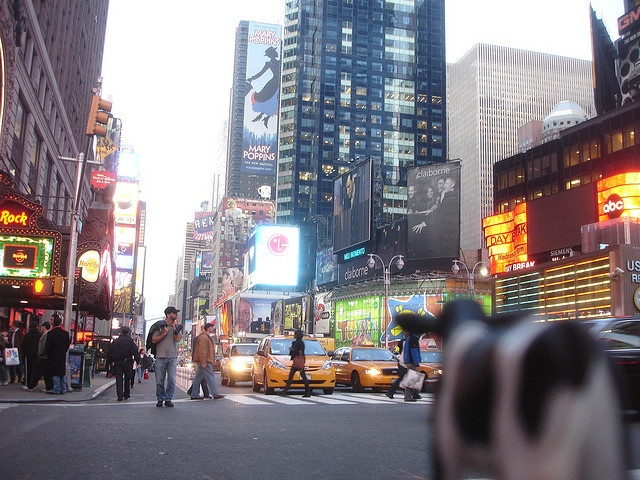
A street shot of NYC with lots of neon.
Busy city street with pedestrians and cars with lights all around.
A street scene in New York with people and blurry cow in the foreground.
A cow statue  by a busy city intersection.
A crowd of people crossing a street in front of taxi cabs.